Inna Lubimenko

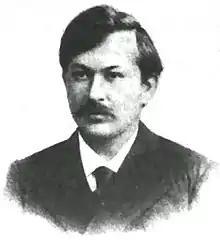
Inna's husband, Vladimir Nikolaevich Lyubimenko

Inna Lubimenko was born in Saint Petersburg, Russian Empire, on 1(13) April 1878. Her father was the botanist Ivan Parfenievich Borodin and her mother Alexandra Grigoryevna Peretz was a translator. One of her sisters was Myrrha Lot-Borodine.